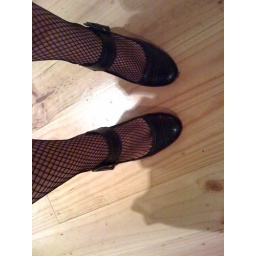
New shoes. Yes that's two pairs in a week. I needed them ;-) I never refuse a cute shoe a good home.